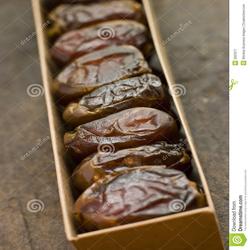
Label: Dates